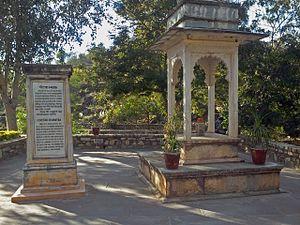
Chetak ou Cetak est le nom donné, dans la littérature traditionnelle, au cheval monté par le Maharana Pratap à la bataille de Haldighati, pendant le combat du 21 juin 1576 à Haldighati, dans les montagnes Aravalli du Rajasthan, dans l'ouest de l'Inde. Ce cheval n'est pas mentionné dans les sources historiques.